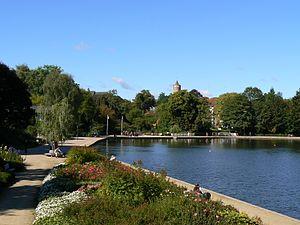
Eutin est une ville d'Allemagne située dans le Land du Schleswig-Holstein. Elle est la Kreisstadt du Kreis Ostholstein. La ville comptait 16 971 habitants au 31 décembre 2018.